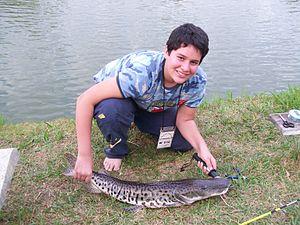
Le surubí tigré est un poisson-chat d'Amérique du Sud connu en Argentine sous le nom de « Surubí atigrado » mot espagnol signifiant « ressemblant au tigre », soit en français « tigré », car sa robe ressemble à celle du tigre, qui est en Amérique du Sud le nom donné au Jaguar (Panthera onca et non le tigre Panthera tigris). C'est donc un poisson tacheté plus que rayé.
Le Paraná est un fleuve qui s'écoule des hauts plateaux brésiliens vers l'Argentine pour se jeter dans l'océan Atlantique. Avec ses affluents, il constitue le troisième réseau hydrographique du monde, après ceux de l'Amazone et du Congo.
La province de Corrientes est une province du nord-est de l'Argentine, dont la capitale est la ville de Corrientes. Au nord comme à l'ouest elle est délimitée par le Río Paraná, qui la sépare du Paraguay et des provinces du Chaco et de Santa Fe ; sa frontière orientale est constituée par le río Uruguay, qui la sépare de la République d'Uruguay et du Brésil ; les rivières Guayquiraró et Mocoretá délimitent sa frontière sud avec la province d'Entre Ríos. Au nord-est se trouve sa seule frontière artificielle, qui la sépare de la province de Misiones.